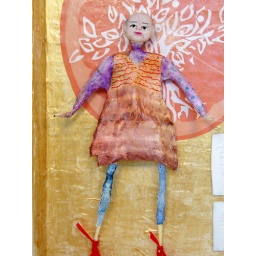
shoe box lid 20cmX32cm. mixed media, paperclay over wirearmature.